Fiolstræde 20

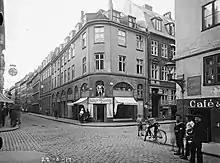
The building in 1917.

In 1911, No. 68 & 194 was merged with No. 69, 192 & 193. In 1934, No. 69, 192 & 193 was merged with No. 70. Fiolstræde 20 and Krystalgade 16 were jointly listed in the Danish registry of protected buildings and places in 1951.